Remiremont

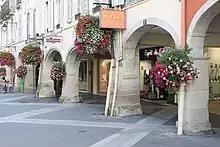
Rue Charles de Gaulle

The abbey contains an eleventh-century crypt in which the tombs of some of the former abbesses can be found. The church was consecrated in 1051, but the building as a whole belongs more to the late thirteenth century. The abbatial residence (which now contains the town hall and court house) has been twice rebuilt in modern times (once in 1750, and again after a fire in 1871), but the original plan and style have been preserved: the imposing front, the vestibule, and the grand staircase. Some of the houses of the canonesses dating from the 17th and 18th centuries also remain.